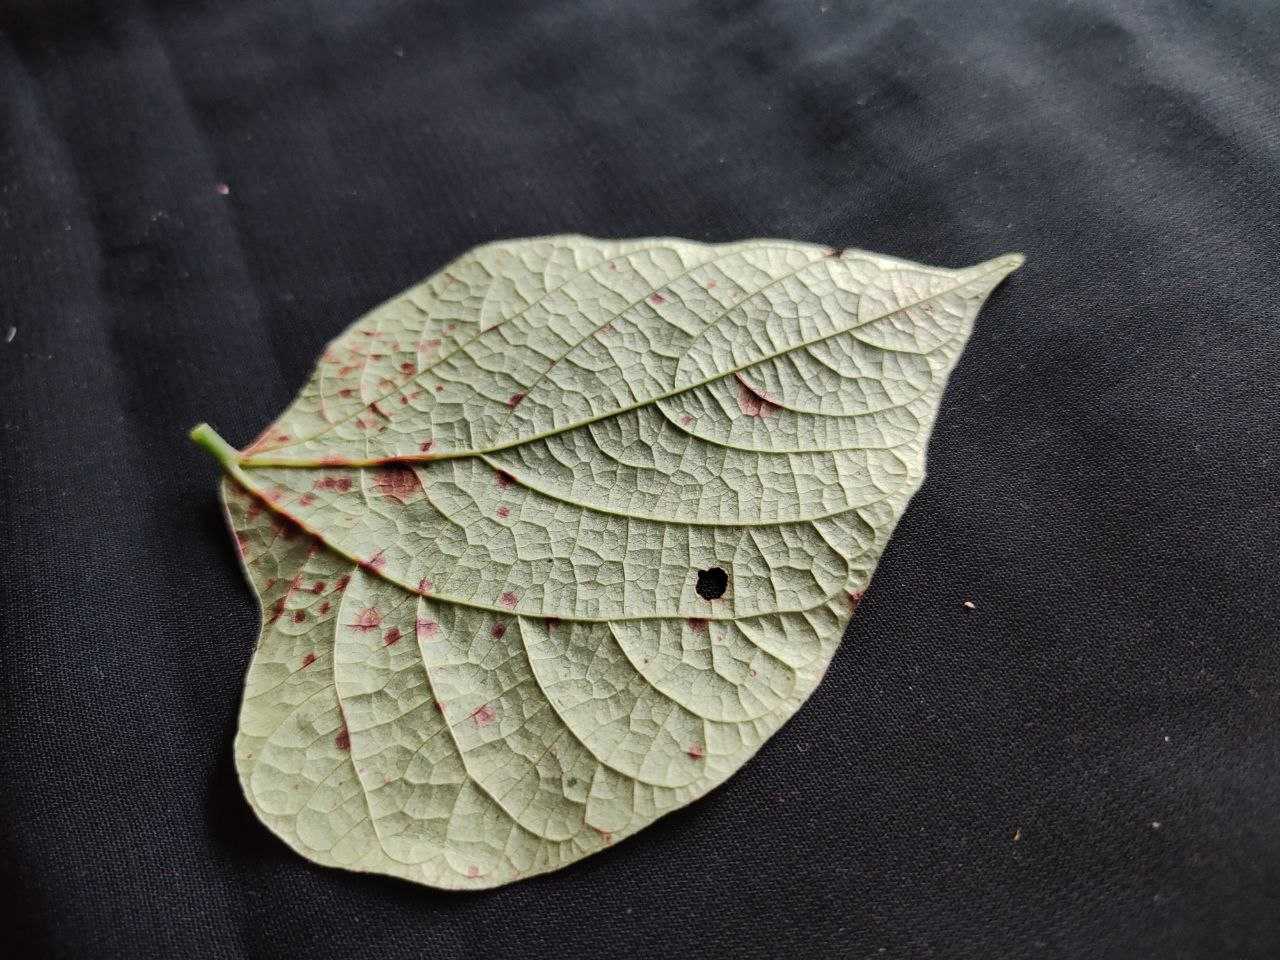
Crop: bean
Leaf condition: Rust